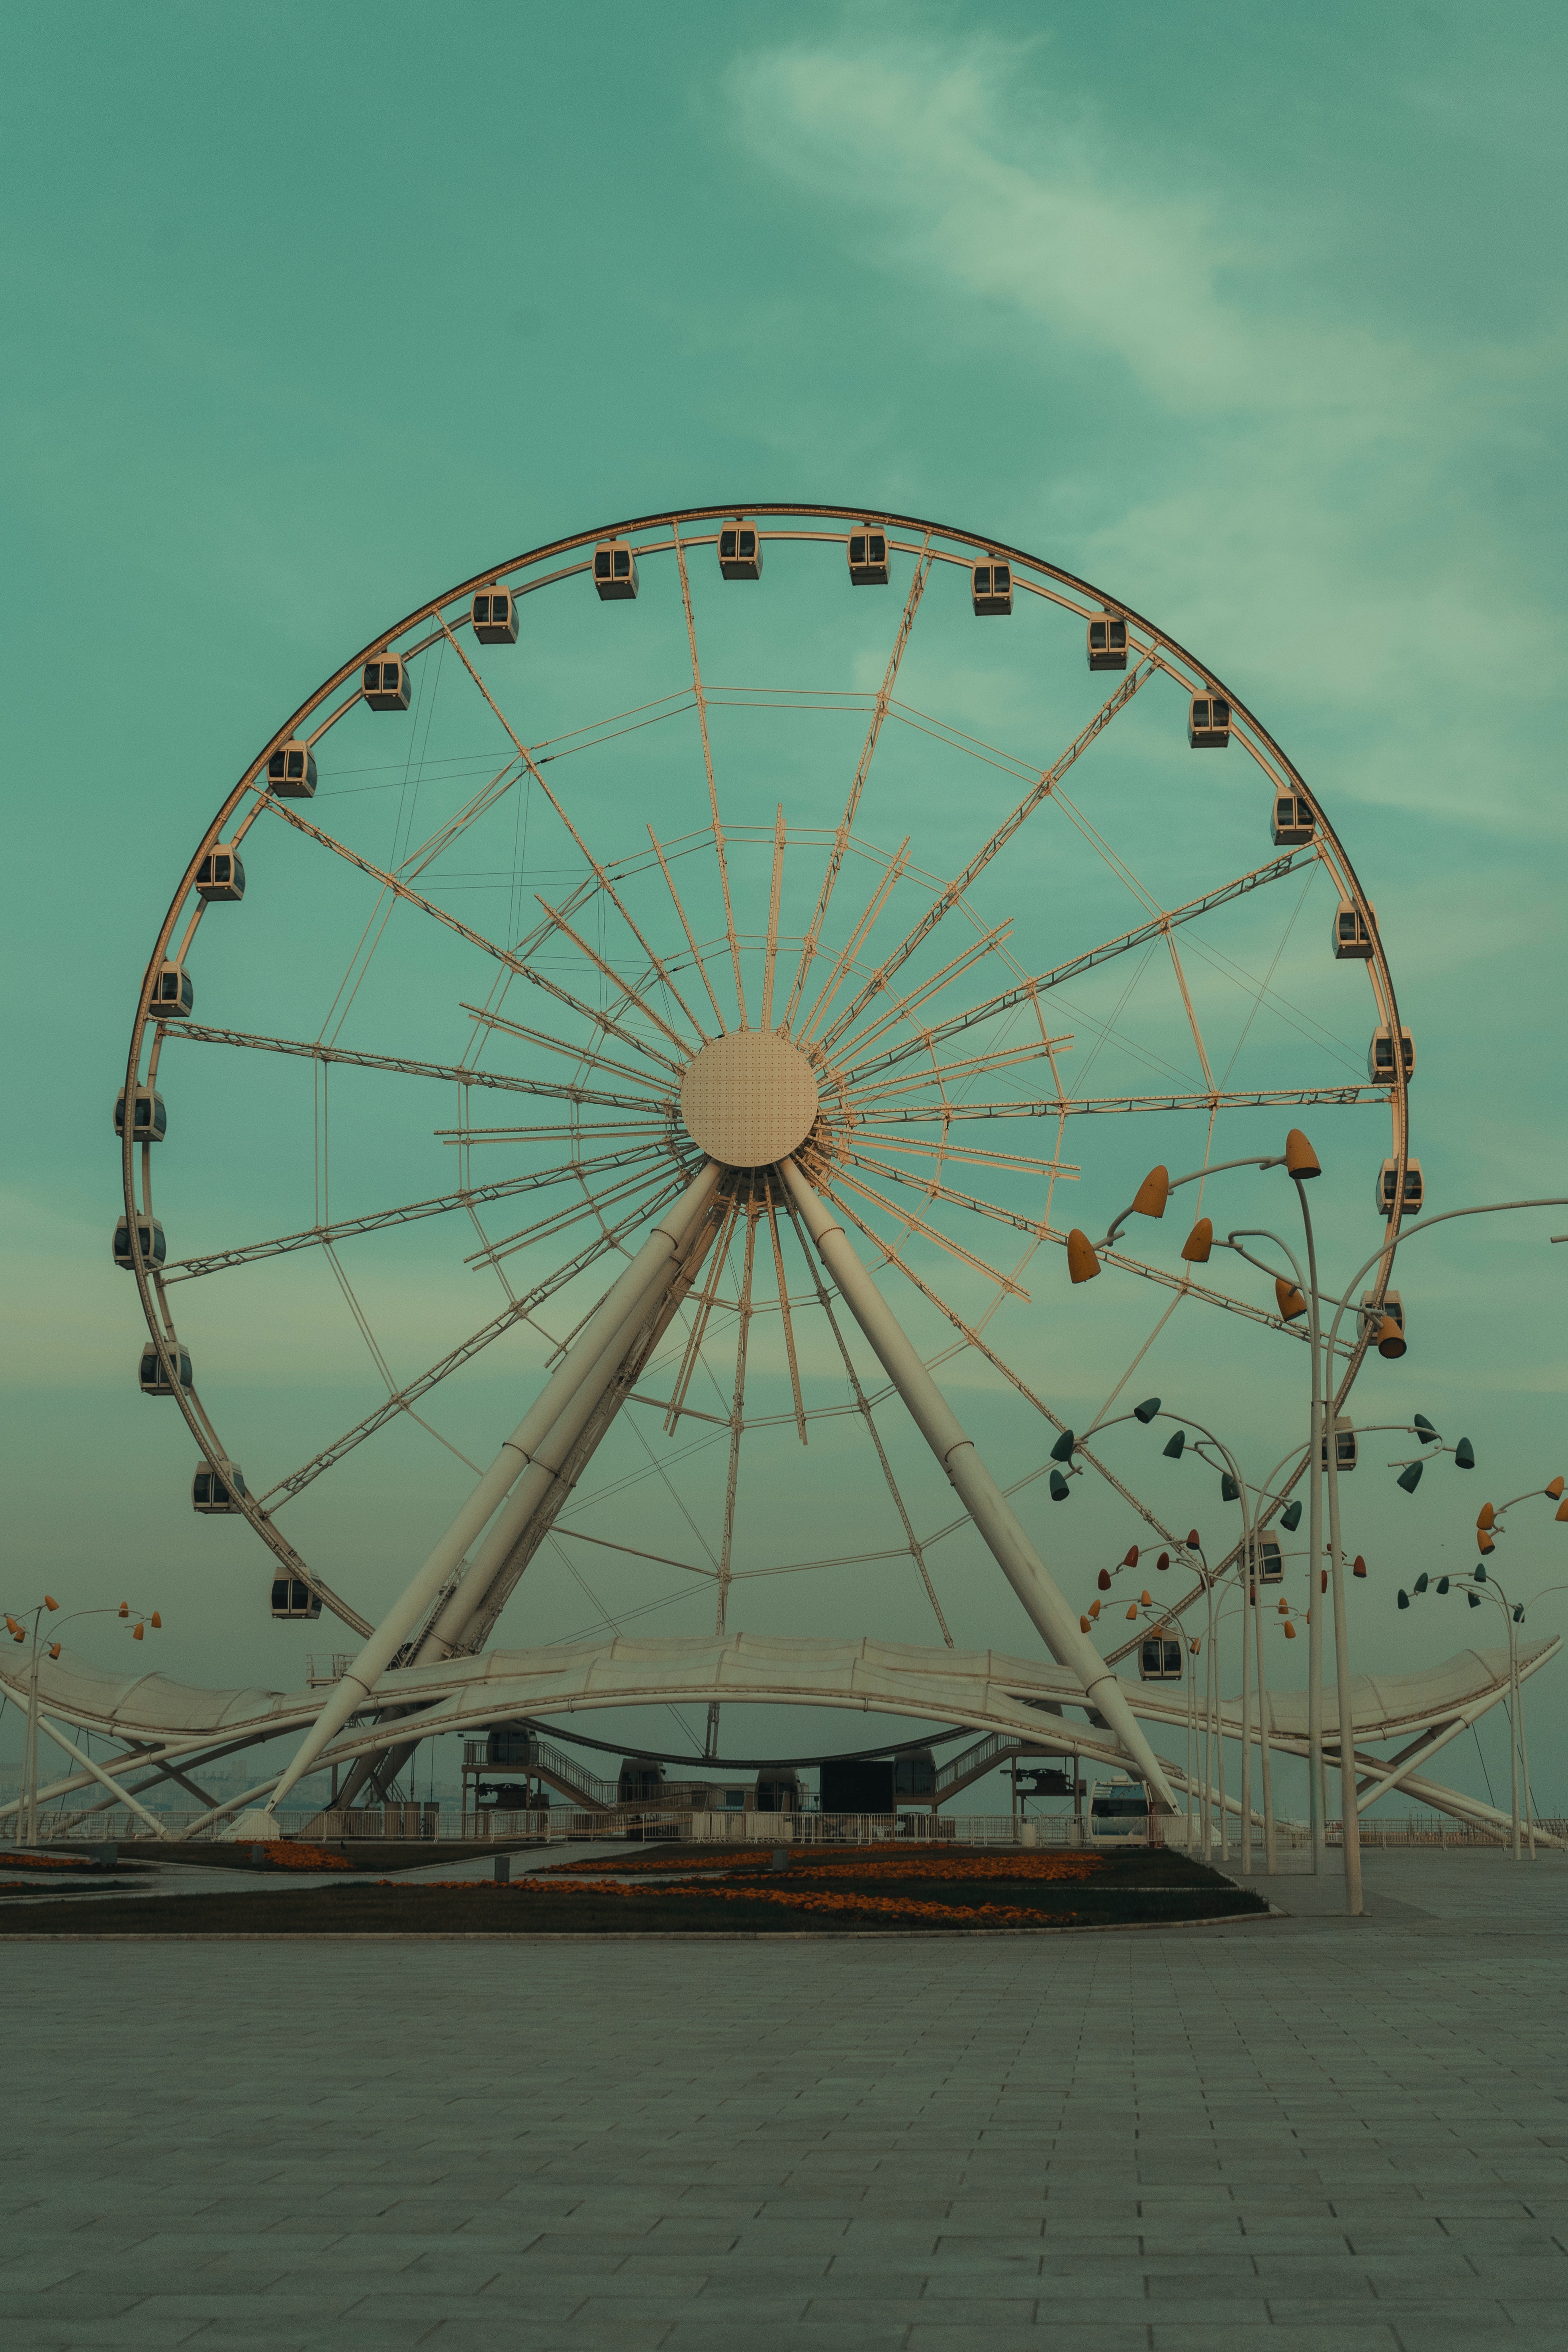
wheel, sky, water, ferris wheel, cloud, automotive wheel system, recreation, fun, symmetry, leisure, amusement ride, auto part, circle, event, amusement park, public utility, nonbuilding structure, engineering, horizon, spoke, pattern, city, tourist attraction